Chiguy Lucau

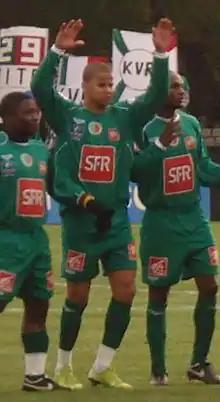
Lucau (right) with Sedan in 2007

Chiguy Lucau (born 4 August 1984 in Kinshasa) is a Congolese-French retired footballer who played as a forward.